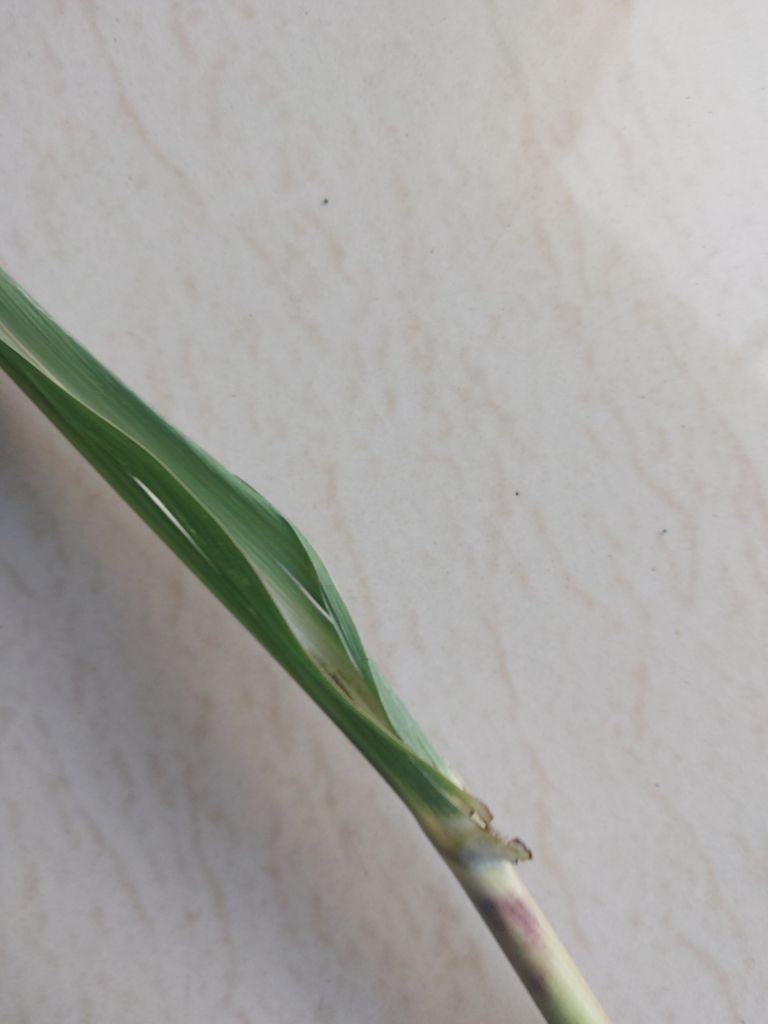
Label: Pokkah Boeng